Cholula, Puebla

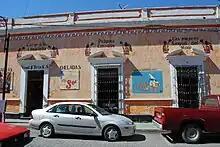
La Lunita Bar

Because of the student population associated with the Universidad de las Américas, and the area's popularity with tourists, the city has a lively nightclub and bar scene, mostly concentrated around the main plaza and in a part of the San Andrés municipality. However, the city is quiet during the week when these establishments are closed.